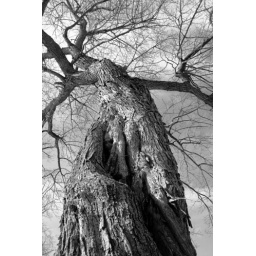
A gnarly tree in black and white. Image 192_9223BW